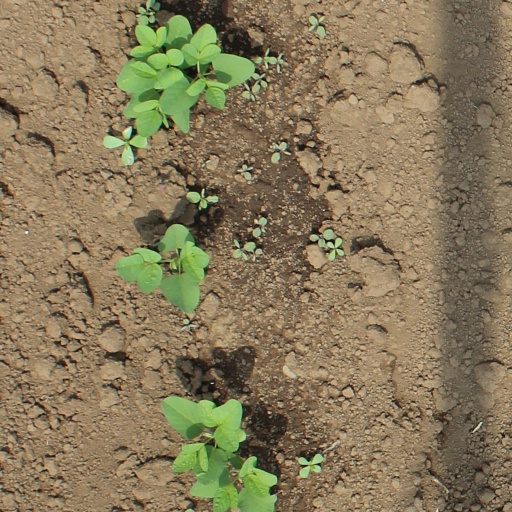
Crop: soybean